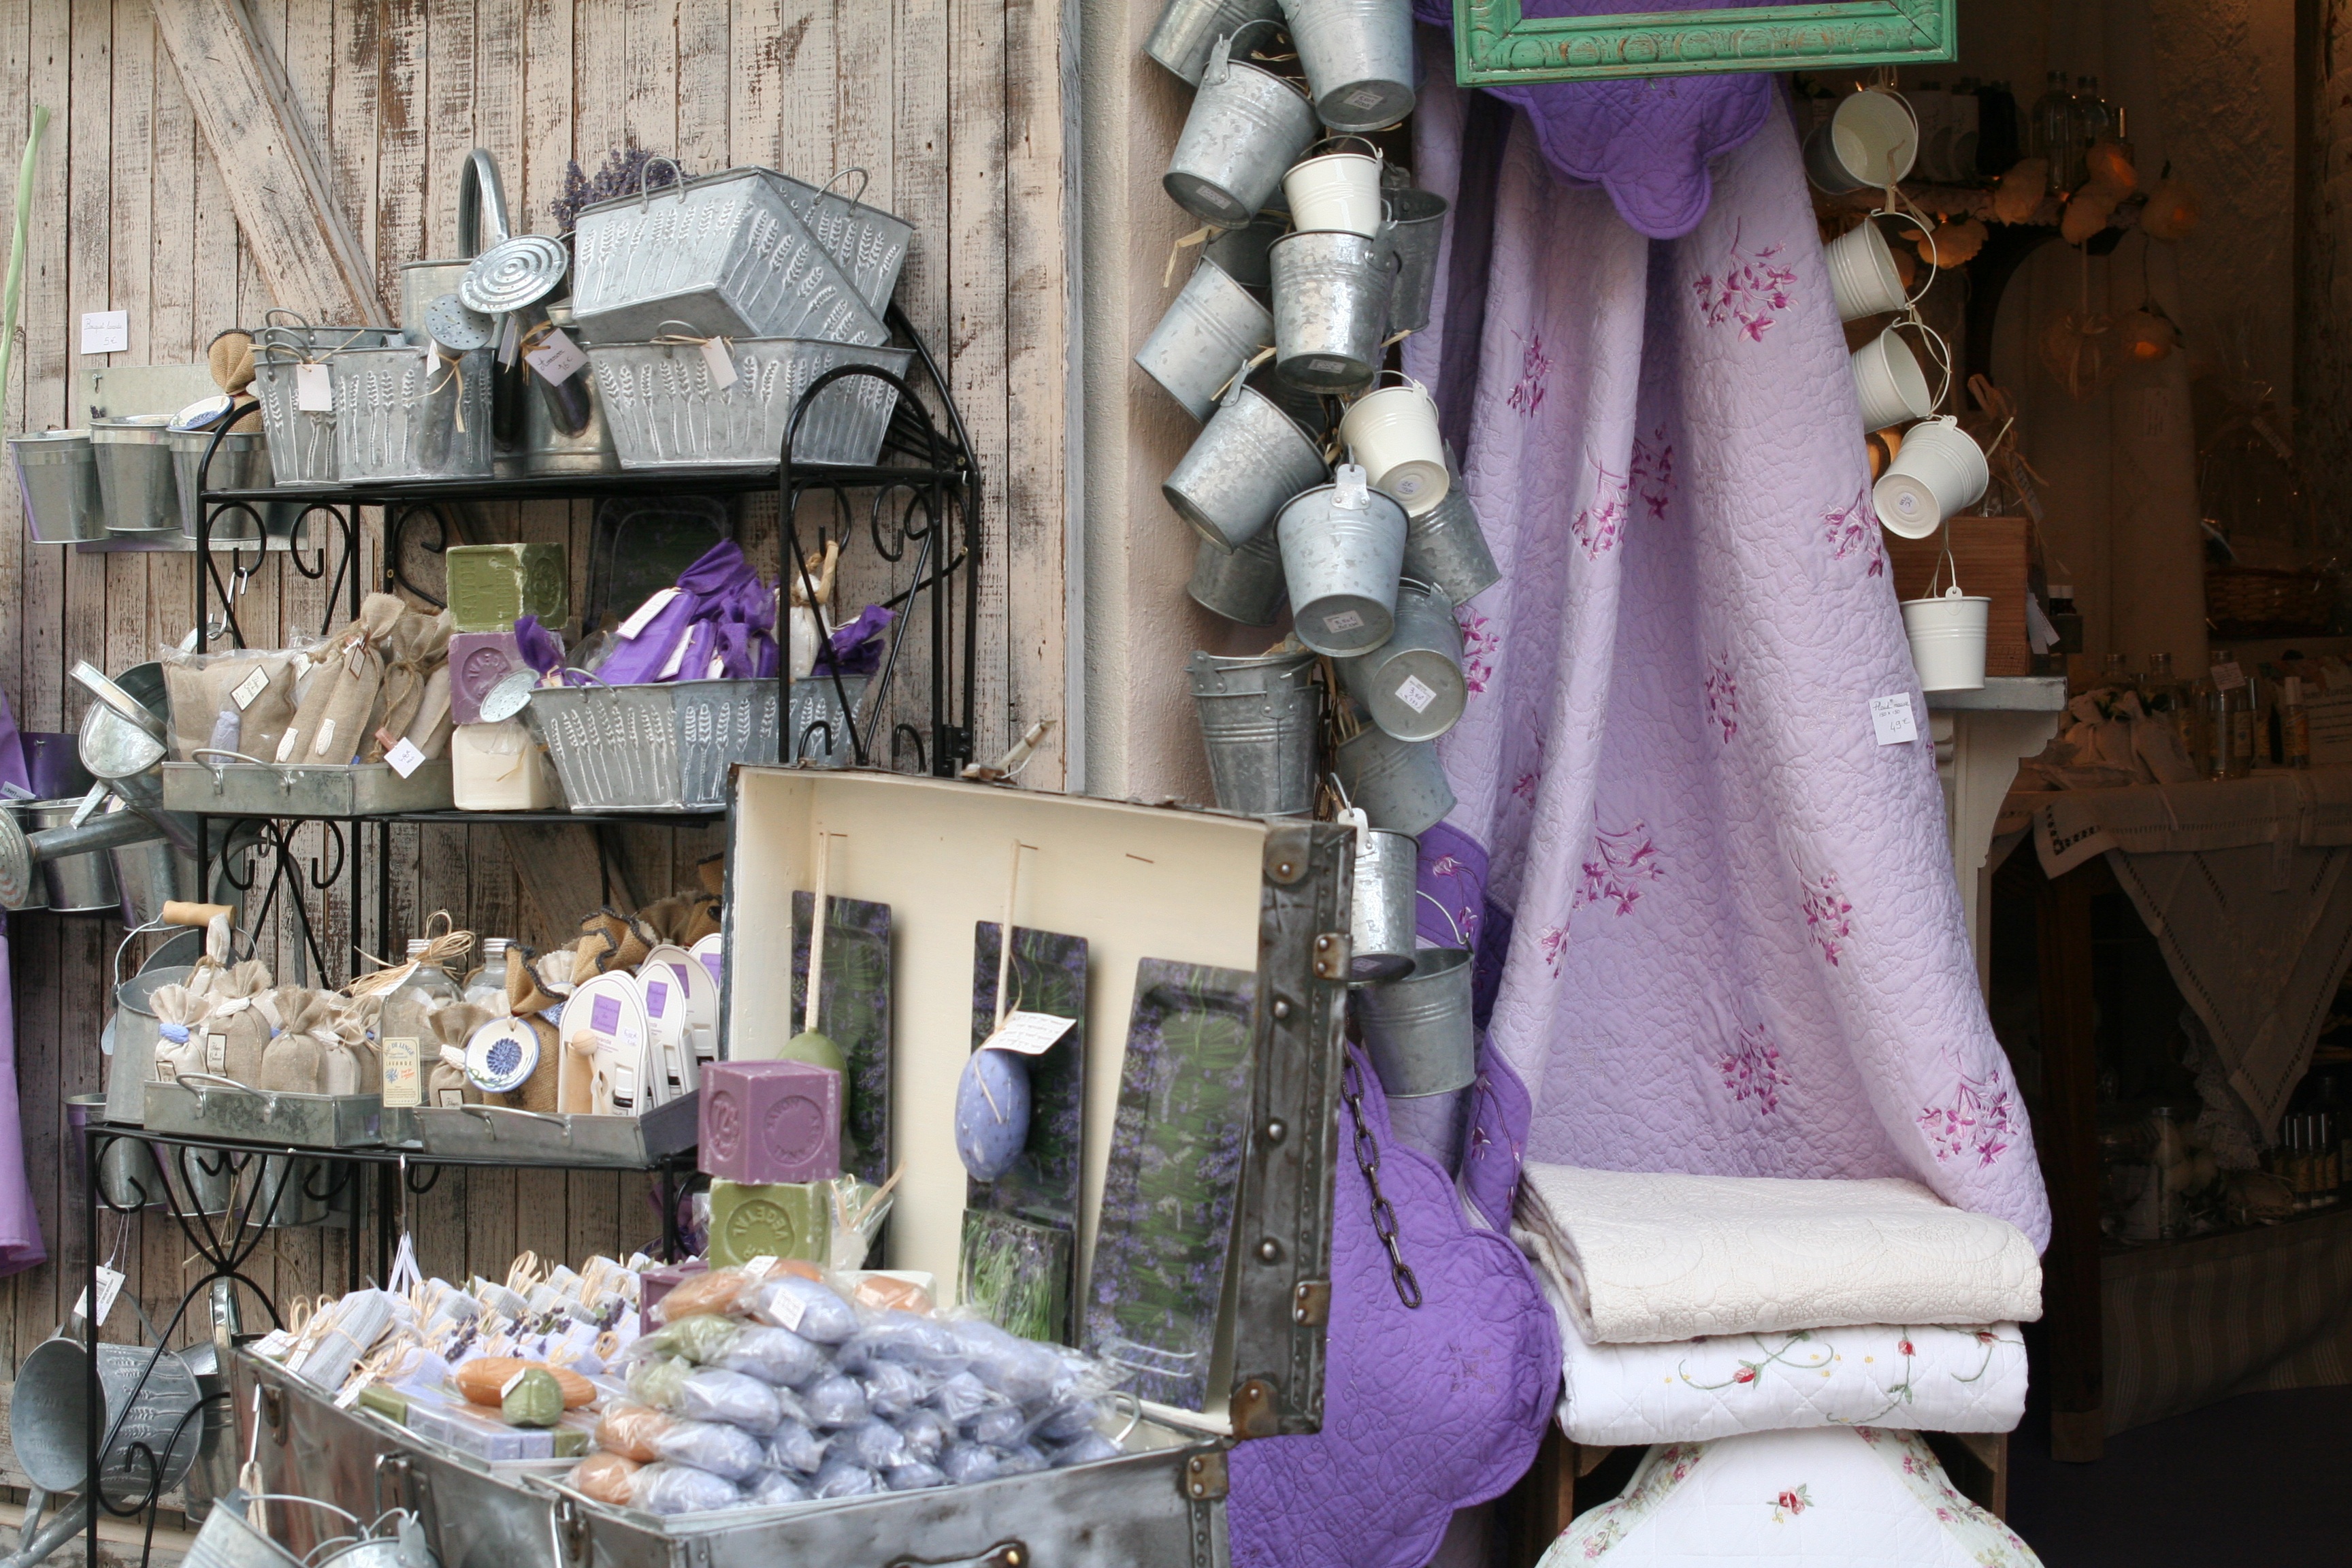
city, france, shop, spring, market, lavender, public space, boutique, provence, display window, le castellet